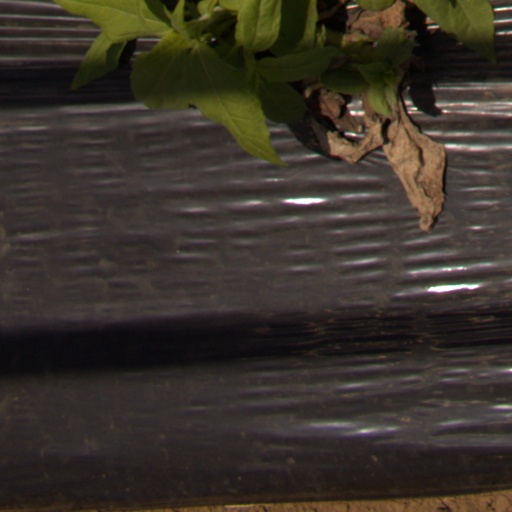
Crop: Jerusalem artichoke